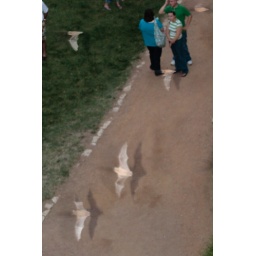
some of the million plus bats living under the congress street bridge on a friday night